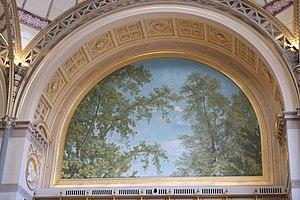
L'École de Barbizon désigne, de façon informelle, à la fois le centre géographique et spirituel d'une succession de colonies de peintres paysagistes établies autour de Barbizon, et le désir de ceux-ci de travailler « en plein air et d’après nature » dans la forêt de Fontainebleau.